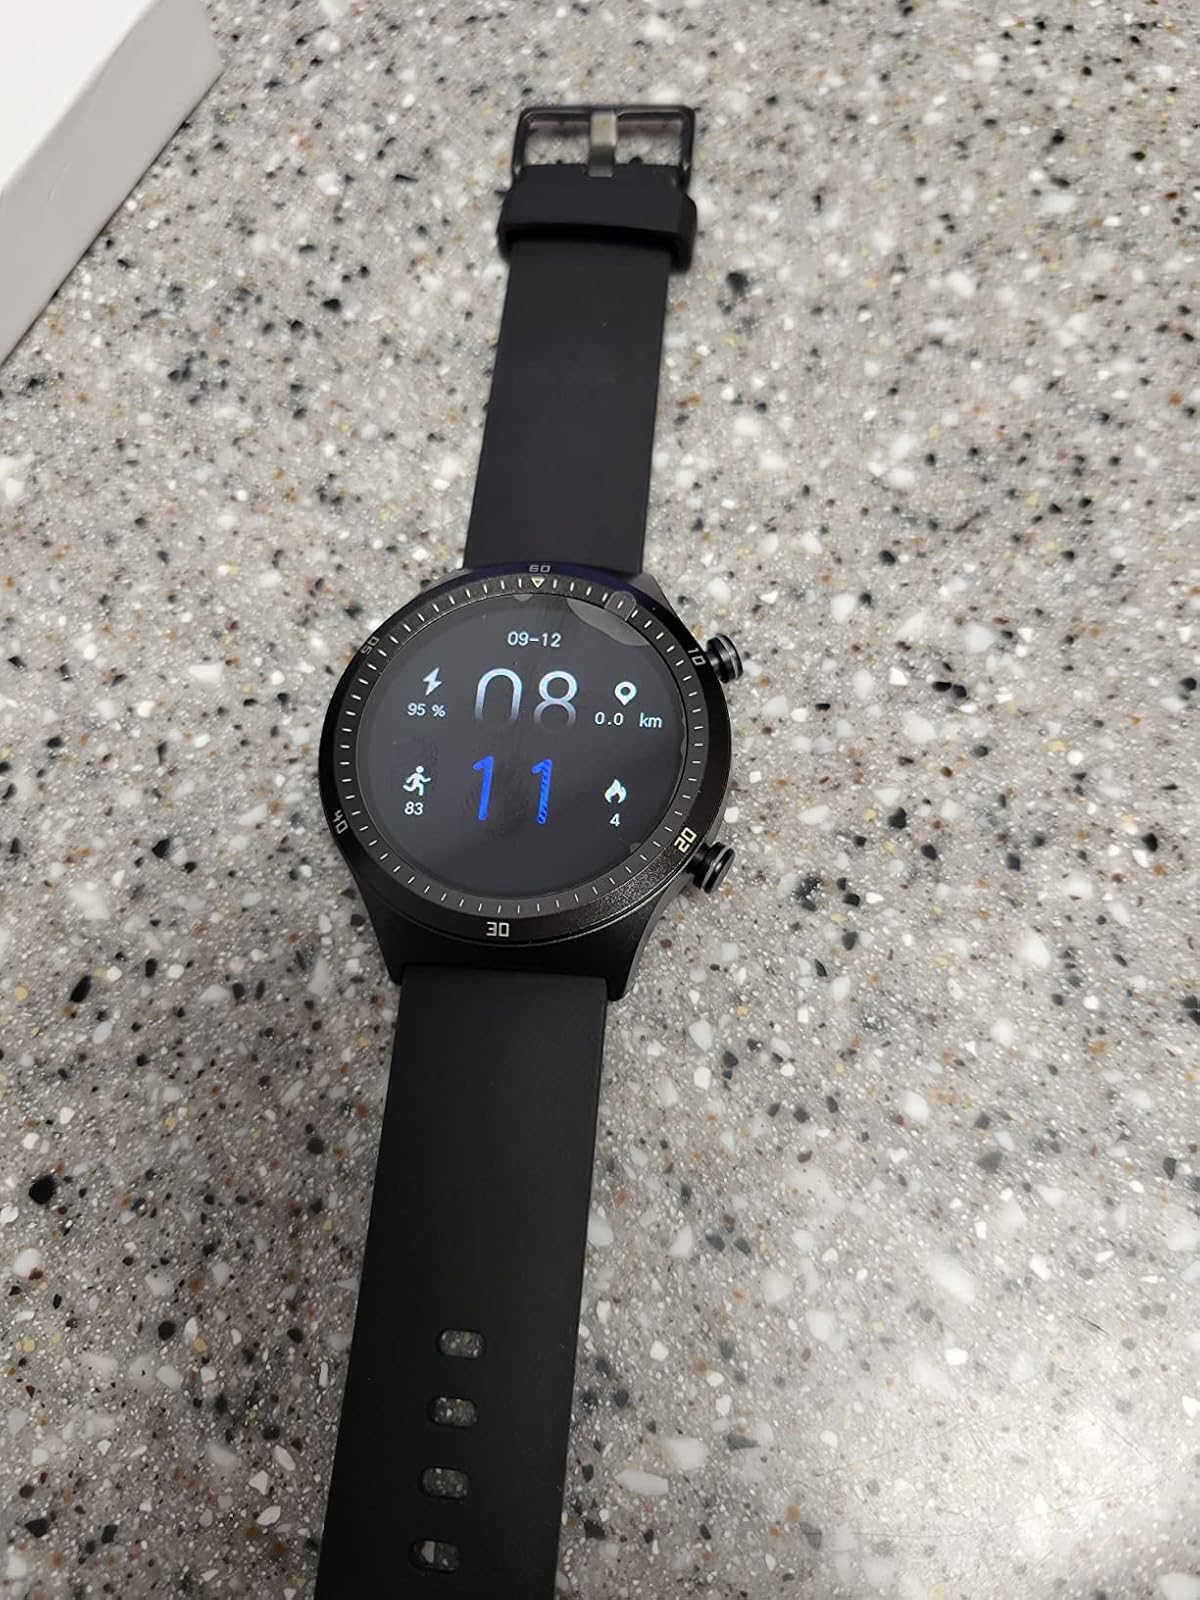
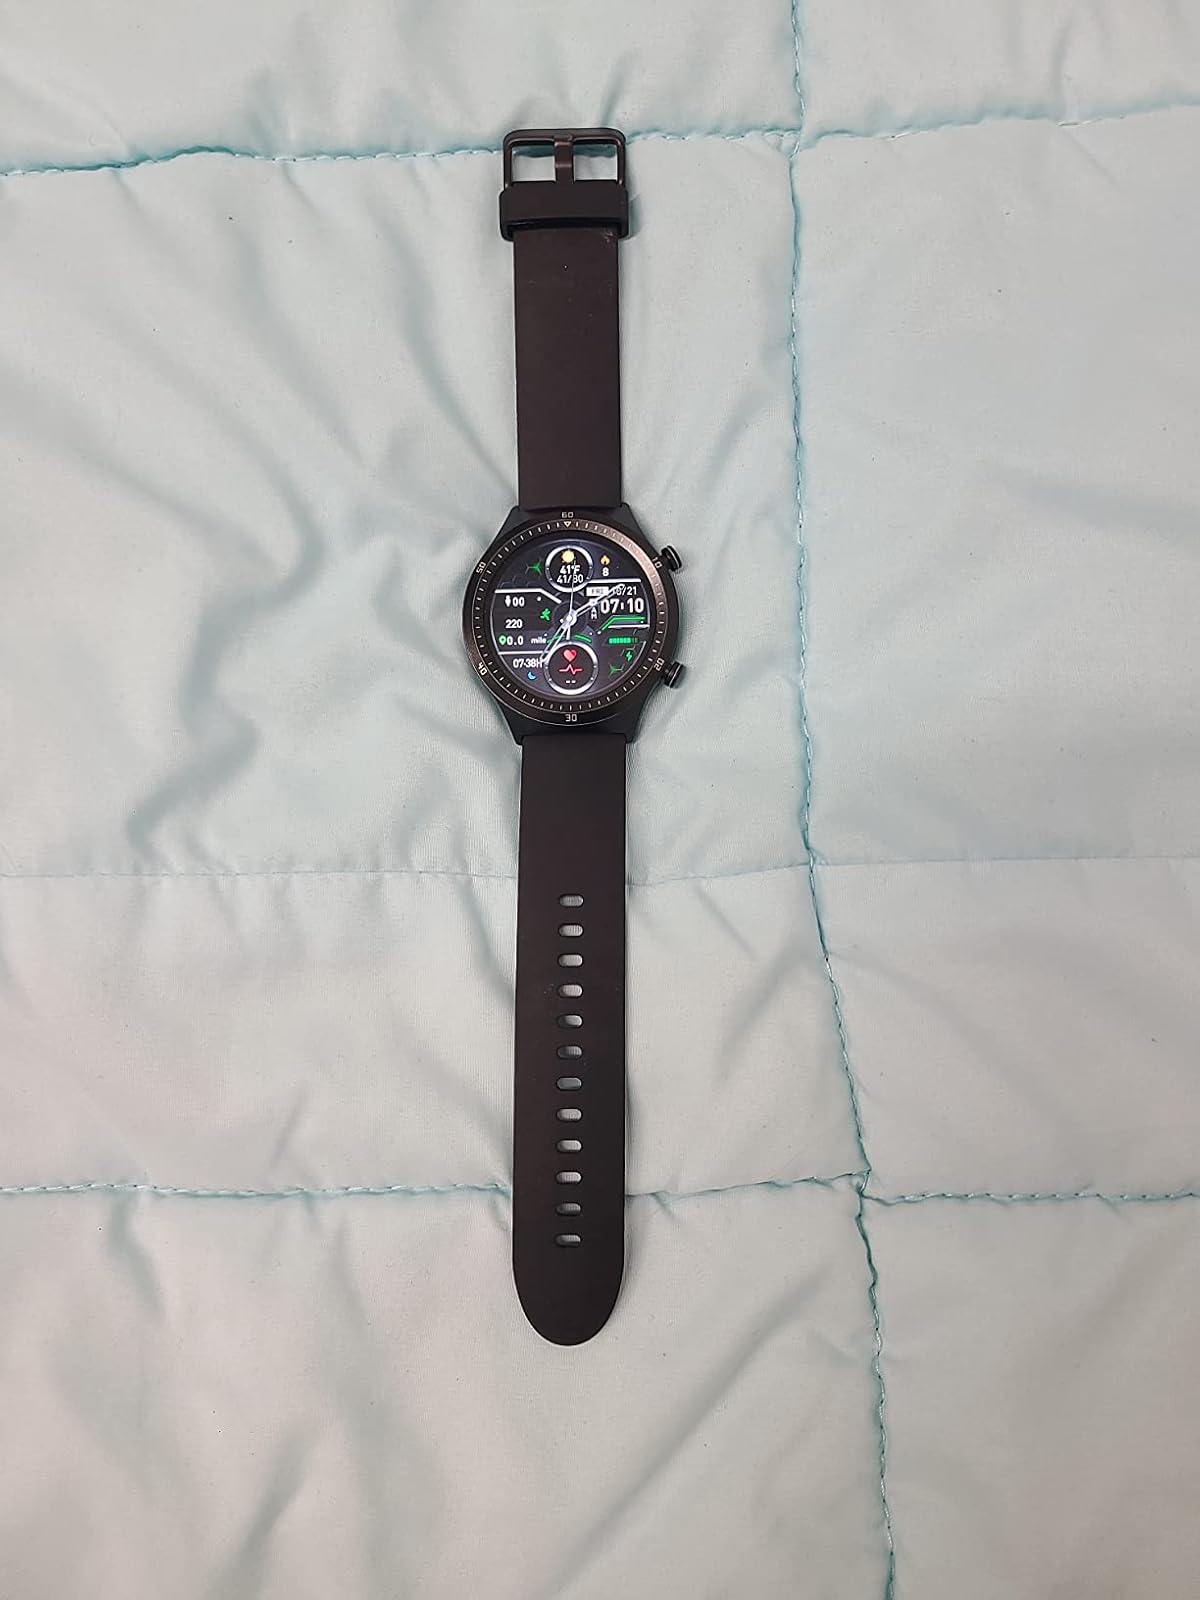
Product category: smartwatch
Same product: yes